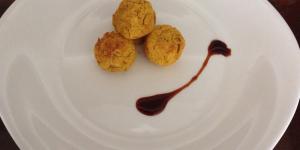
croquetas de garbanzos vegetarianas